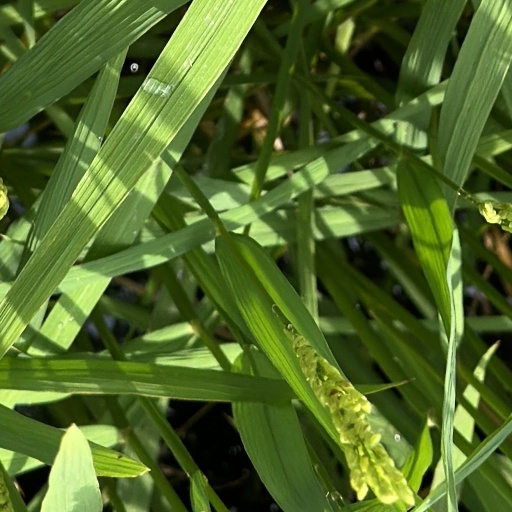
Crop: rice